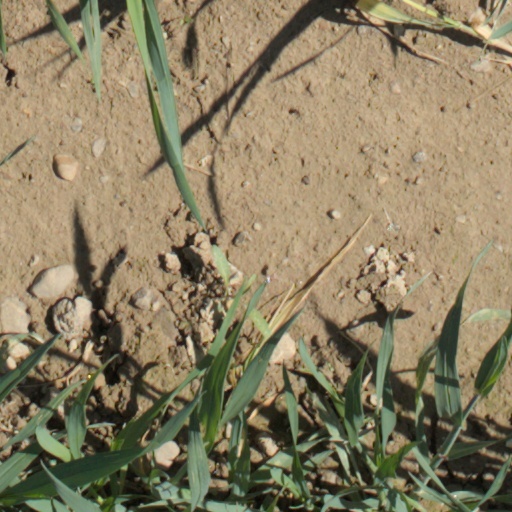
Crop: wheat